Tiele people

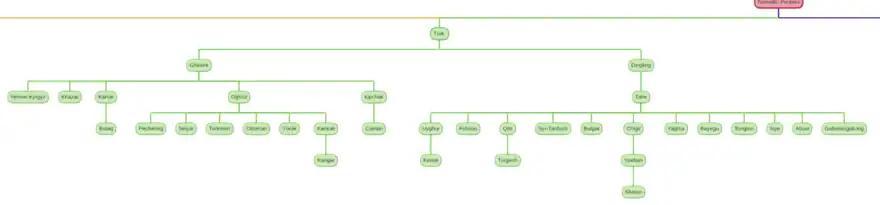
Lineage of the Tiele

In 546 the remainder of the Fufuluo, now called Tiele, rebelled and were defeated by Bumin Khan at Dzungaria. Around 250,000 of them were then incorporated into his army. In 552, Bumin Khan sent his army and defeated Anagui just north of the Chinese border. Two years before his death, he eliminated the remnants of the Rouran to the north and subjugated the Tiele.